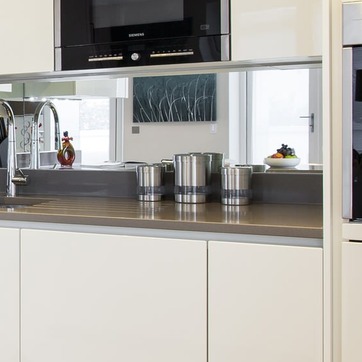
Material: metal